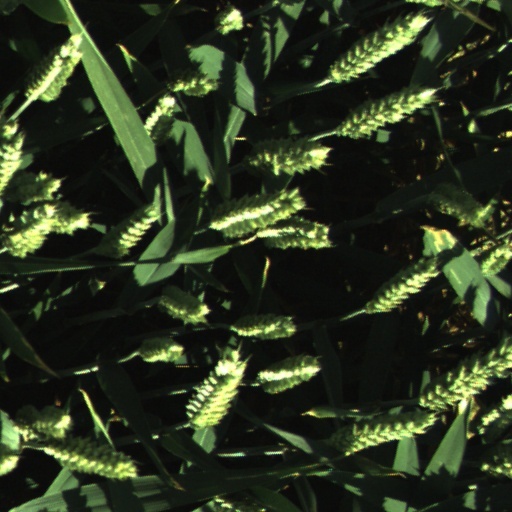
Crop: wheat